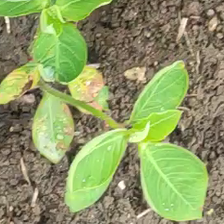
Weed species: Moti_dudhi(Euphorbia_geneculata_L)